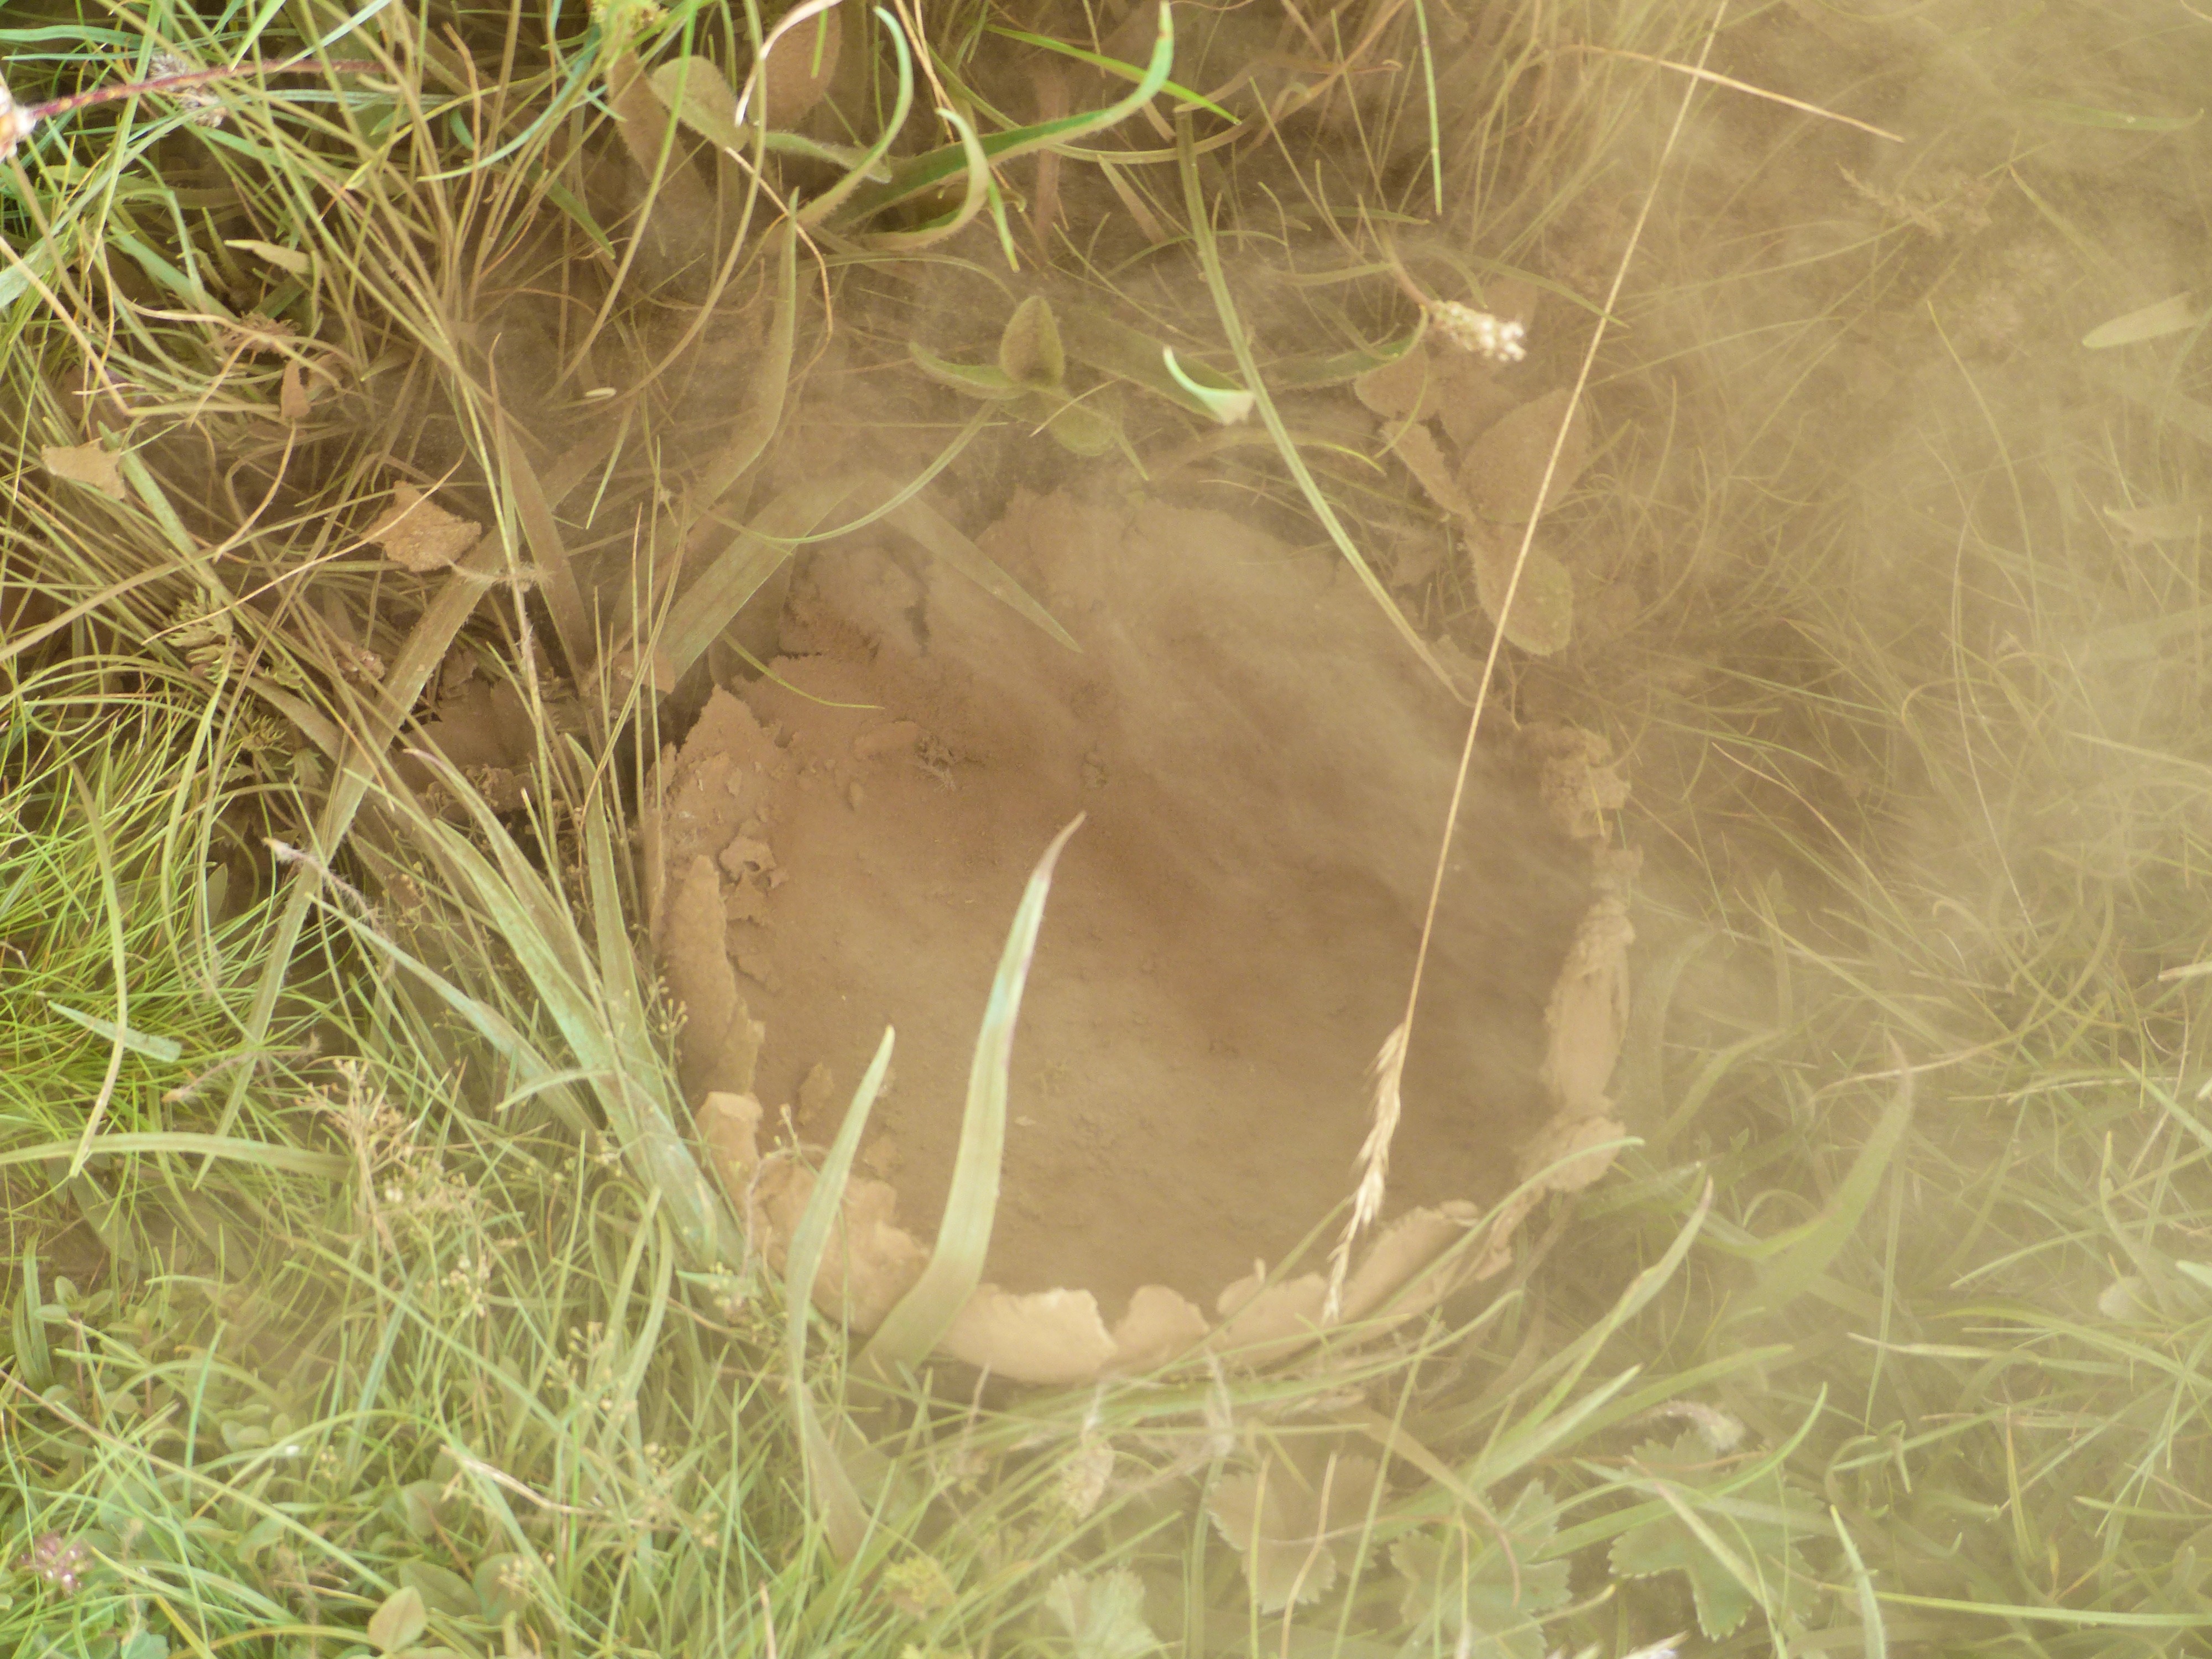
grass, smoke, smoking, wildlife, brown, dust, mushroom, powder, fauna, multiplication, fruiting bodies, mushroom genus, bovist, meadow mushroom, grass family, dust cloud, spore powder, failing fruit body, spore cloud, calvatia gigantea, ssporen, large umbrinum, calvatia, mushroom relative, giant bovist, langermannia gigantea, lycoperdon gigantea, belly mushroom, gastromycetes, gastromycetidae